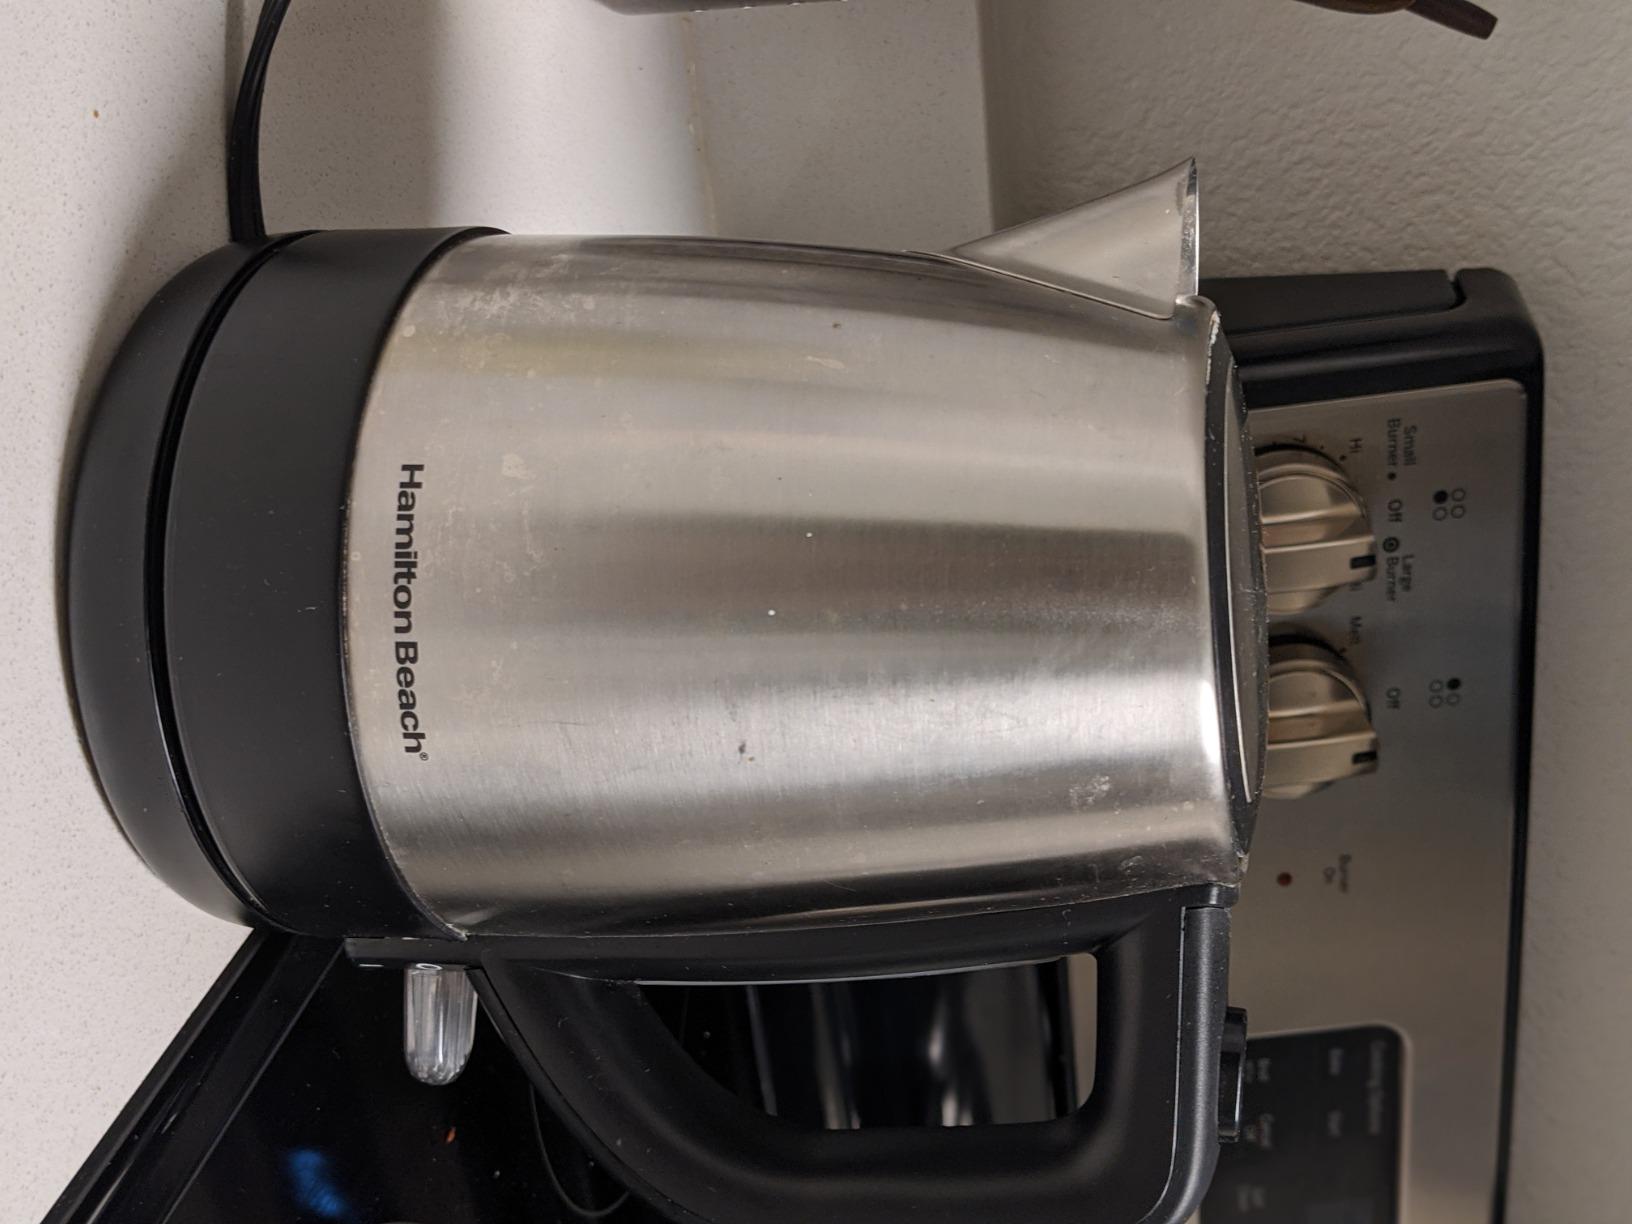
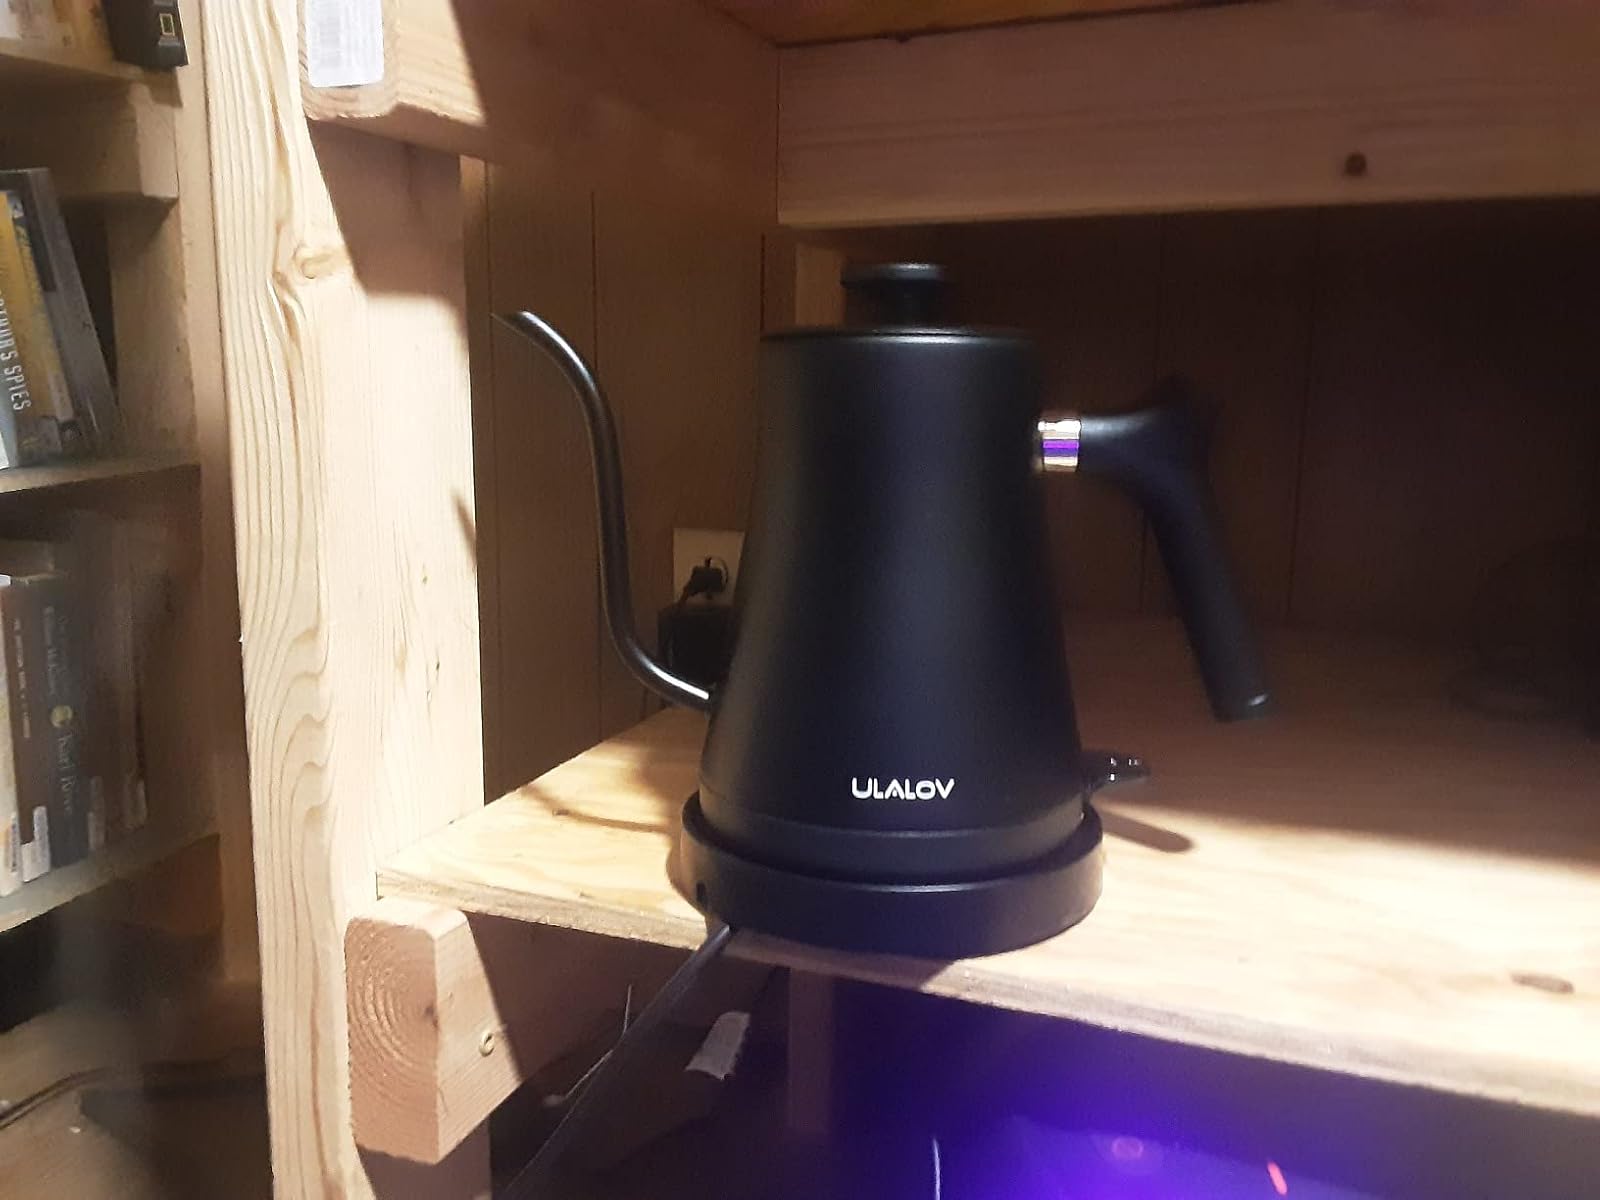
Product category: items_kettle
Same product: no